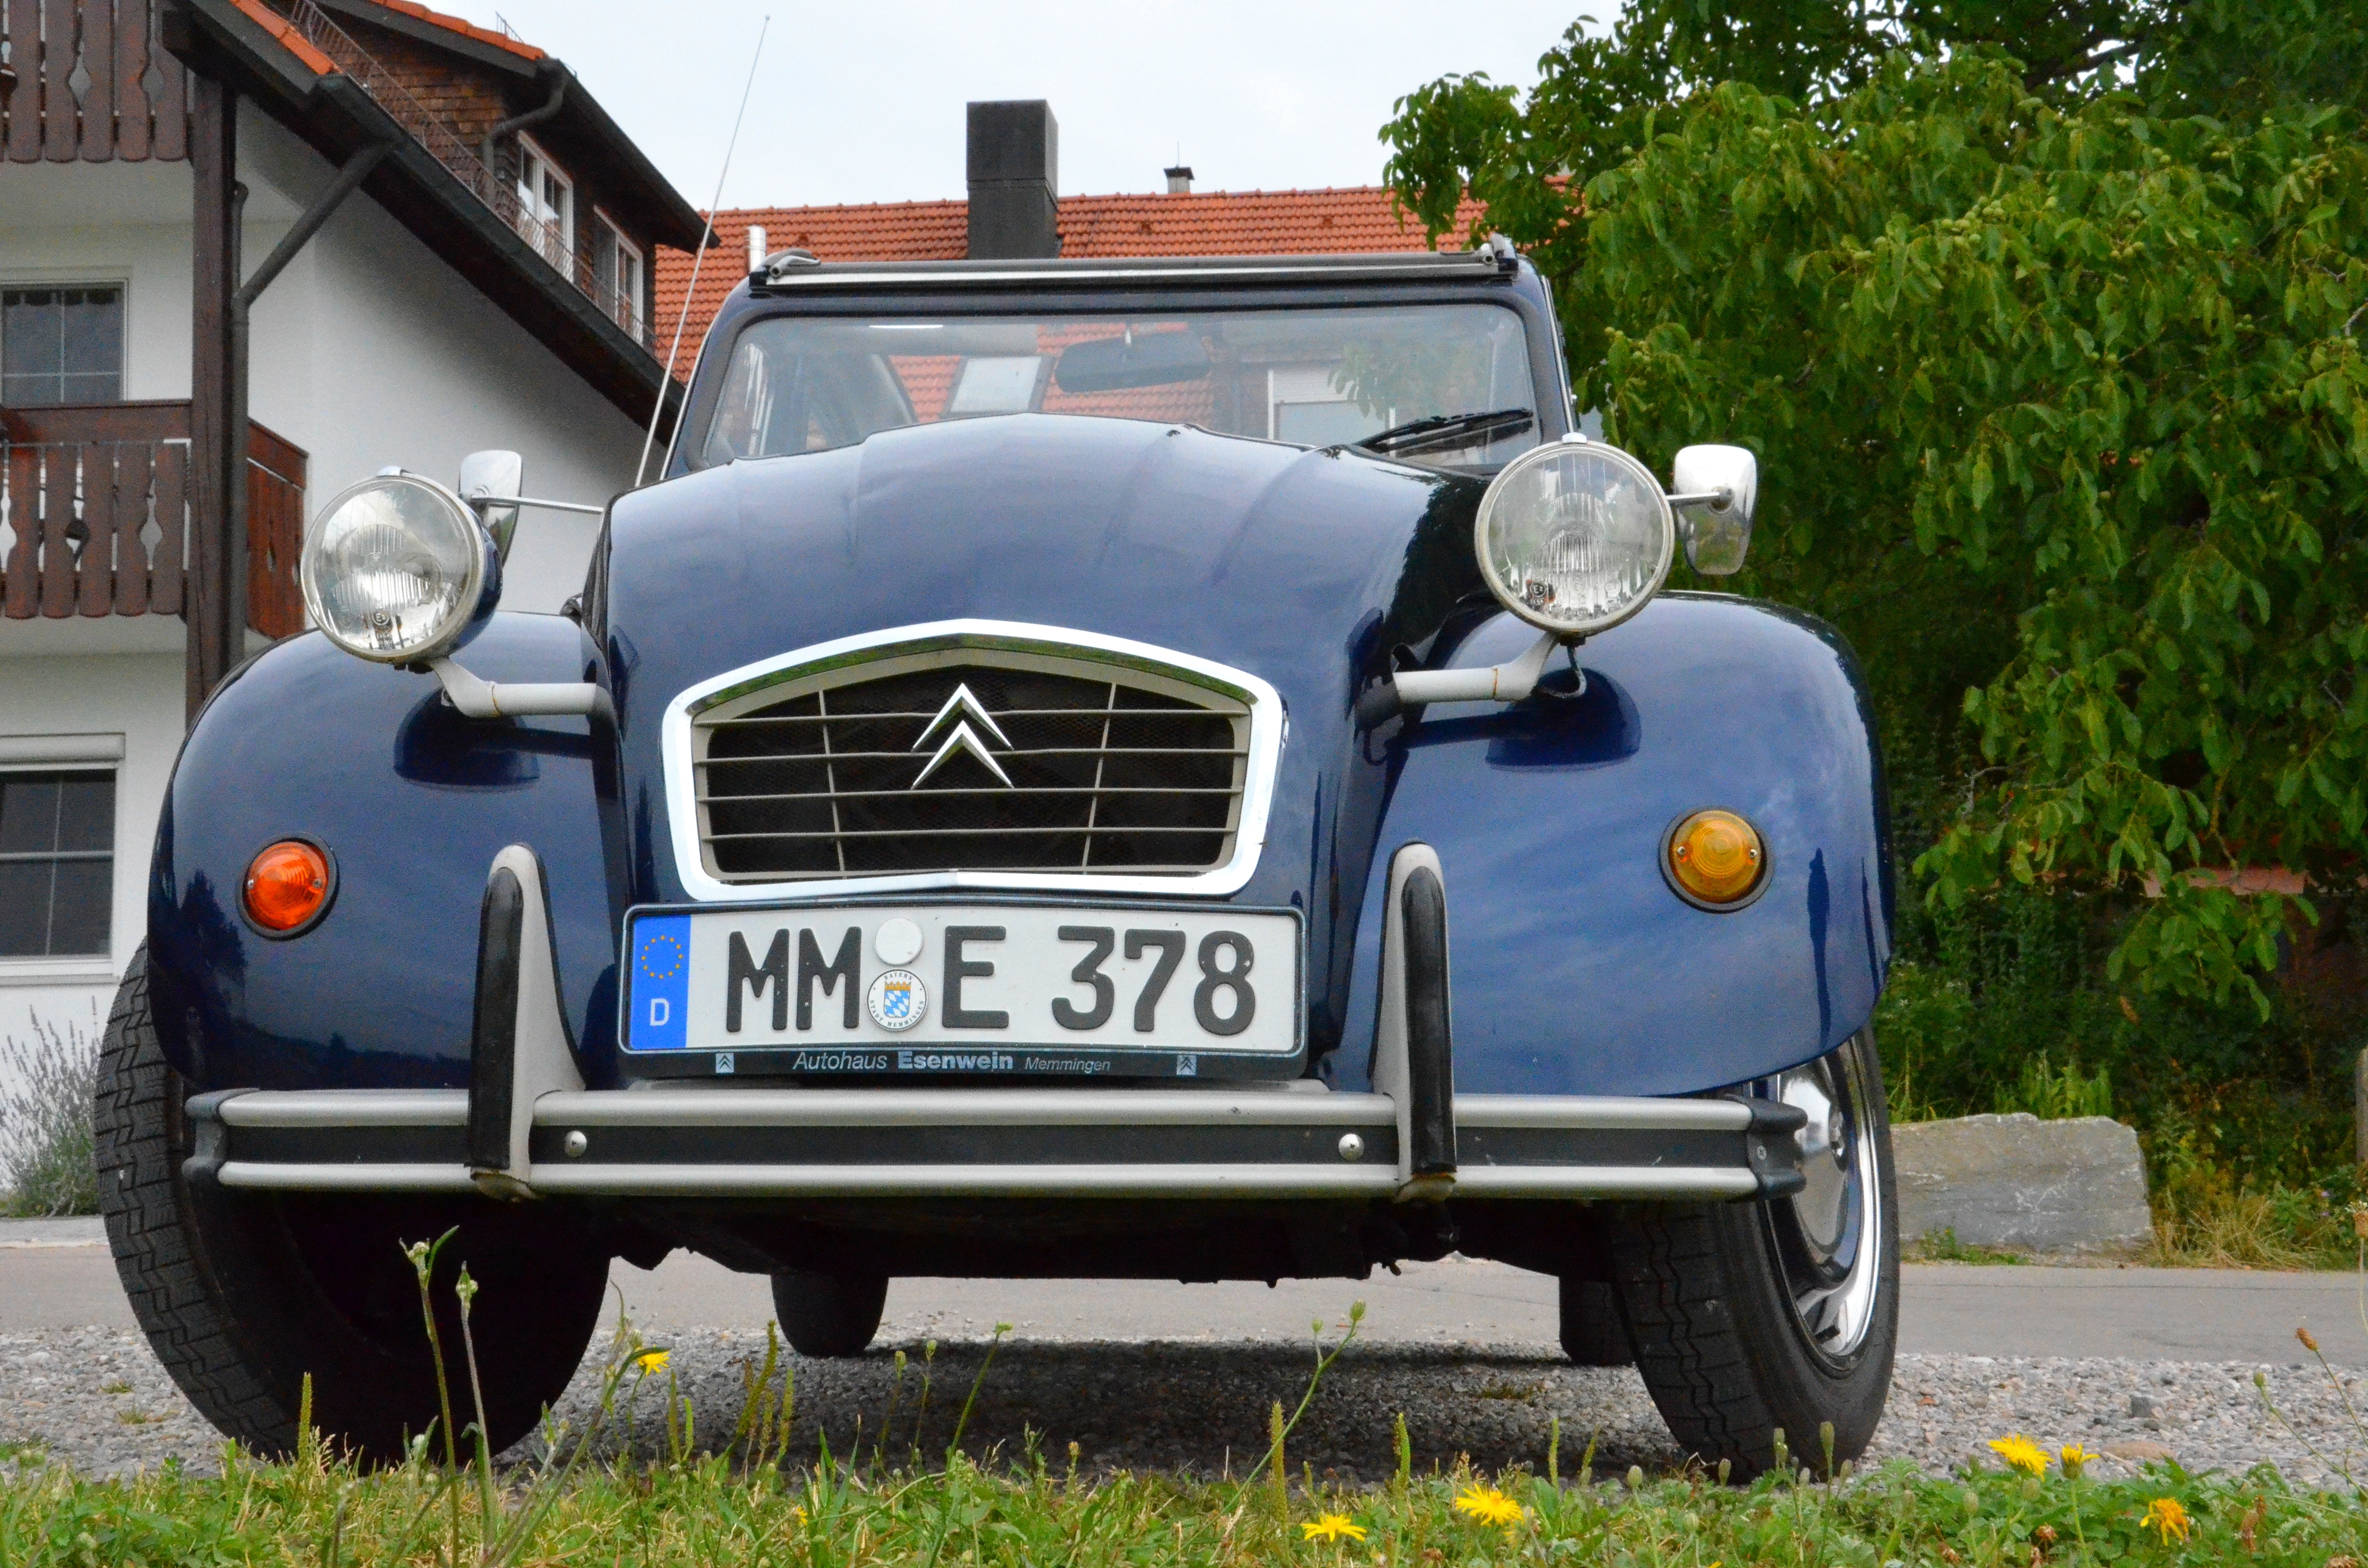
sun, car, retro, adventure, view, old, travel, vehicle, drive, park, holiday, cozy, auto, blue, freedom, spotlight, classic car, sports car, motor vehicle, vintage car, duck, sedan, beautiful, oldtimer, style, front, convertible, citroen, antique car, allg u, land vehicle, automobile make, luxury vehicle, mid size car